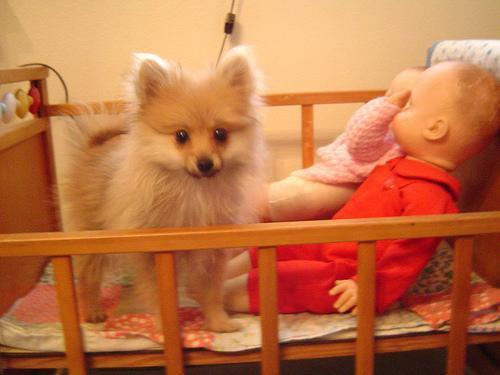
Pomeranian